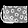
Label: Bag